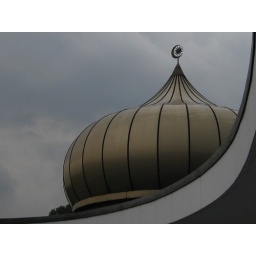
from here we leave KL in a rented car and go on a road trip around West Malaysia